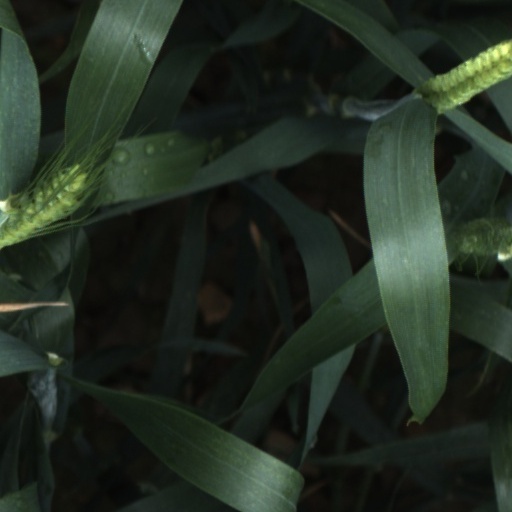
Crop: wheat